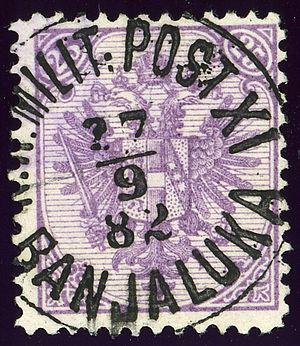
Cet article relate les faits saillants de l'histoire de la Bosnie-Herzégovine, un pays d'Europe du Sud situé dans la péninsule des Balkans.
Banja Luka ou Banjaluka, est une ville de Bosnie-Herzégovine et la capitale de l'entité de la République serbe de Bosnie. Au recensement de 1991, la ville intra muros comptait 143 079 habitants et sa zone métropolitaine, appelée Ville de Banja Luka et correspondant à une ex-municipalité du pays, 195 692 habitants. Selon les premiers résultats du recensement bosnien de 2013, la ville intra muros compte 150 997 habitants et sa zone métropolitaine 199 191.